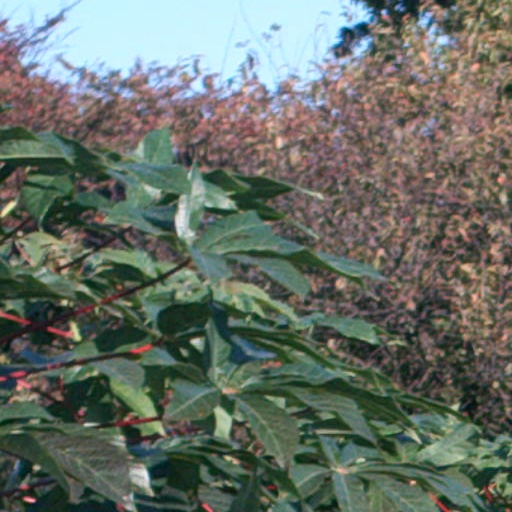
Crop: cassava